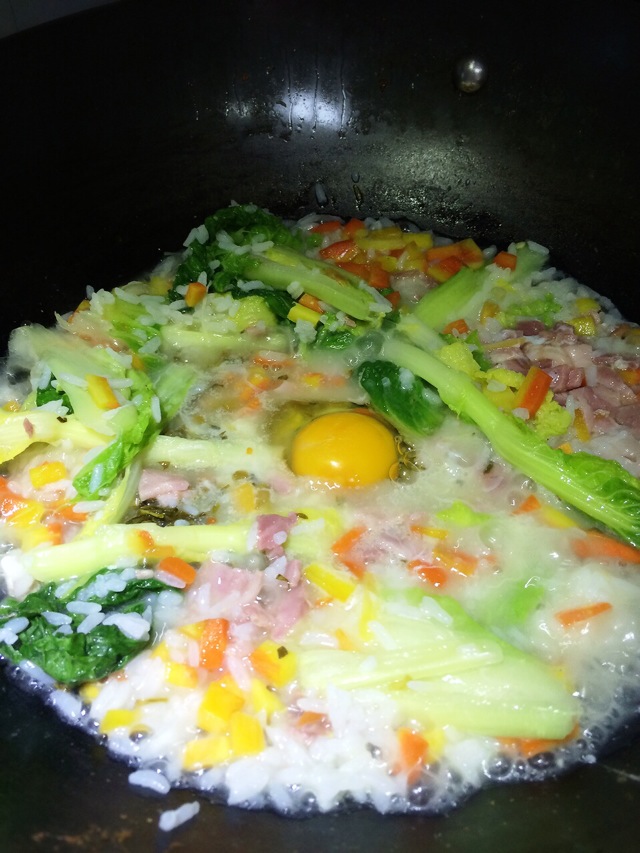
Label: trash